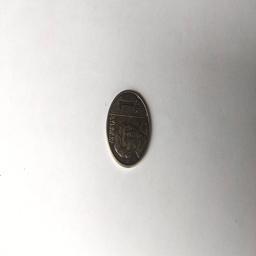
Label: 1_New_Front